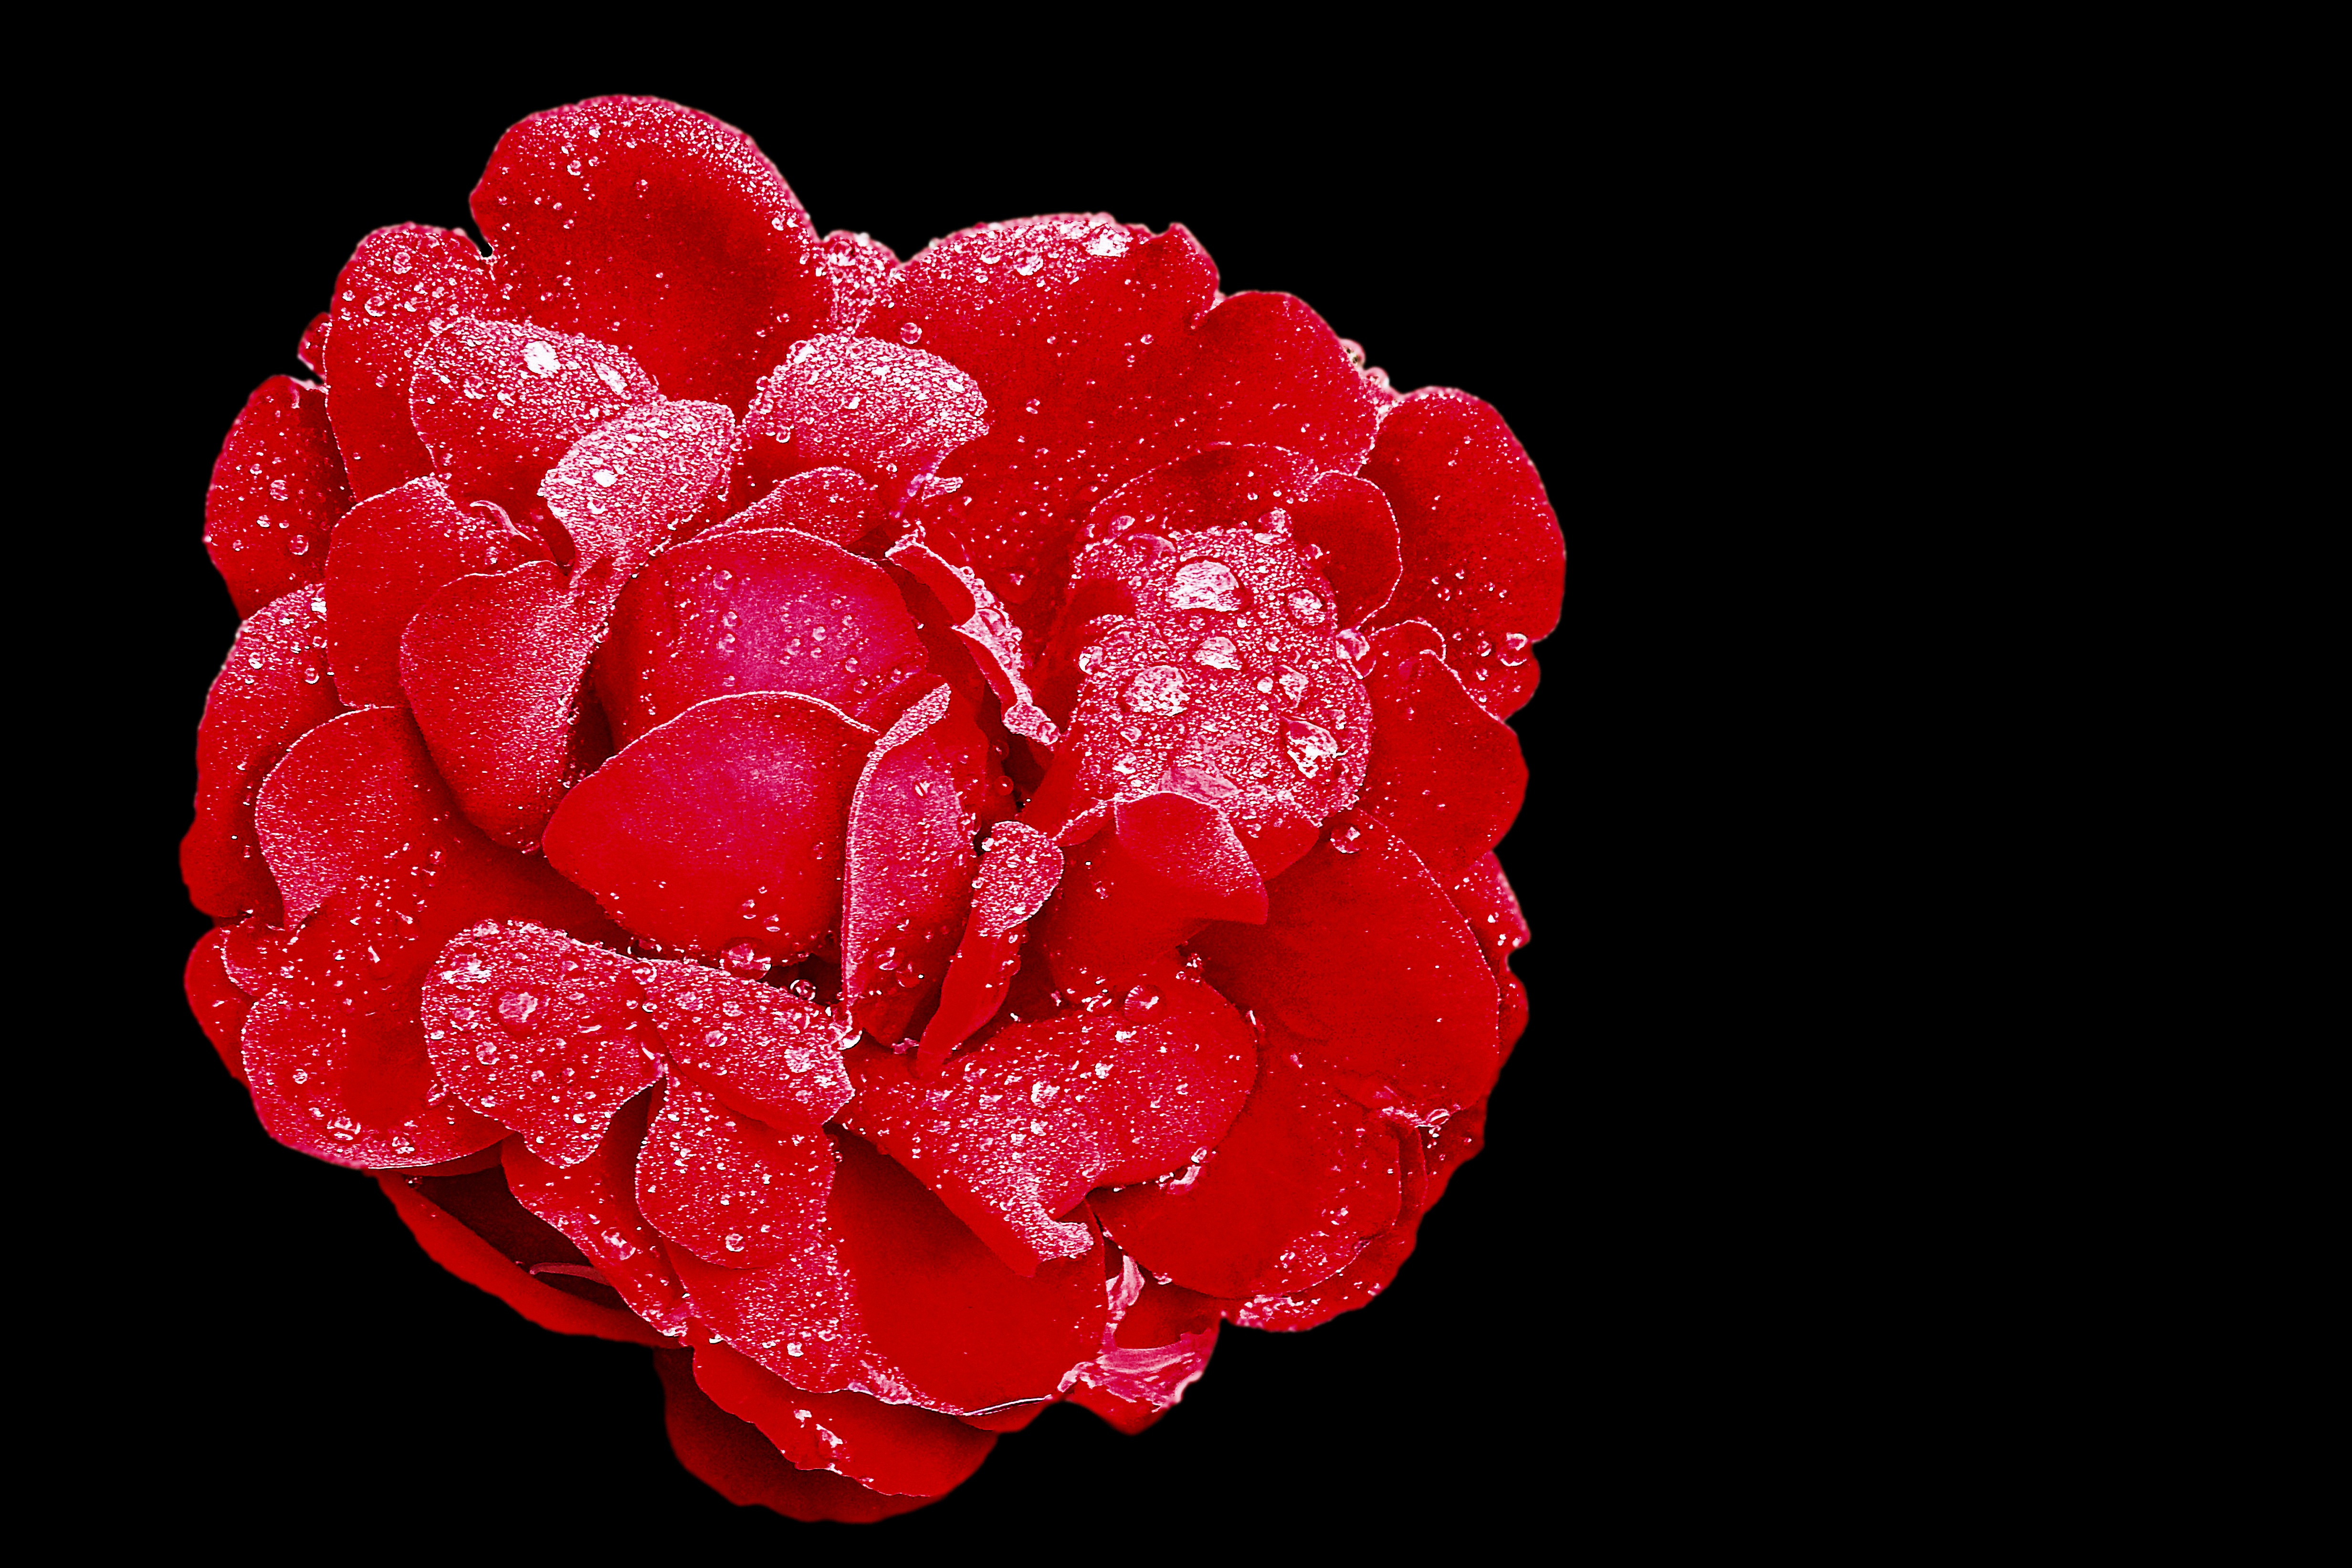
blossom, plant, retro, flower, petal, bloom, rose, red, pink, red rose, drop of water, floribunda, macro photography, valentine's day, flowering plant, garden roses, rose family, garden rose, land plant